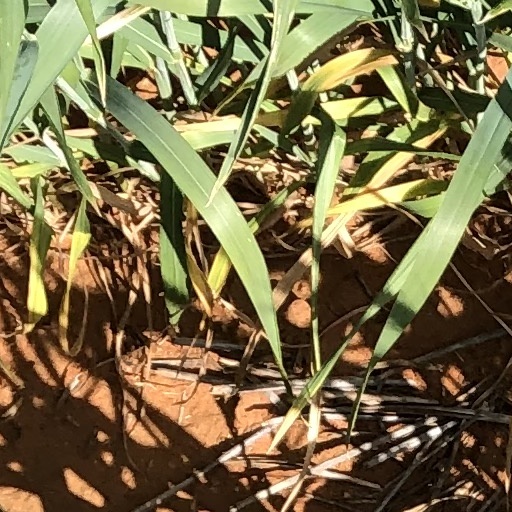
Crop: wheat